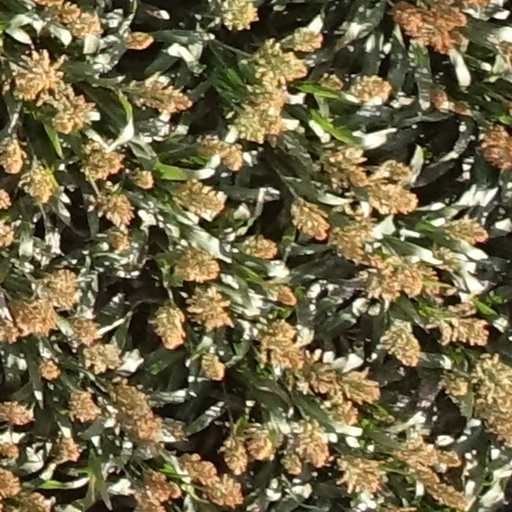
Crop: sorghum